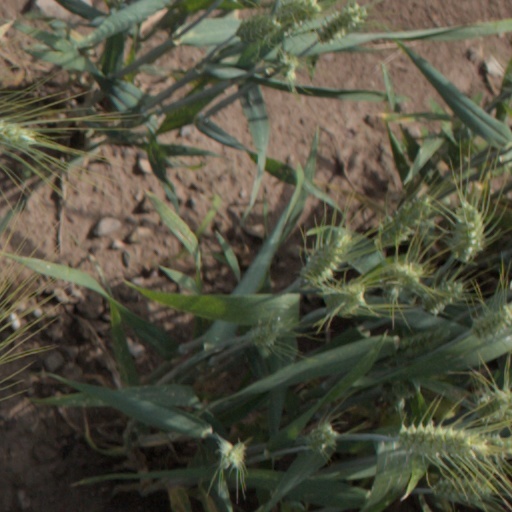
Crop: wheat